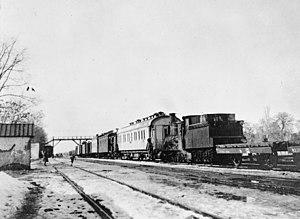
Le gouvernement transcaspien était une coalition menée par des mencheviks et des socialistes révolutionnaires fondée par les cheminots du Chemin de fer transcaspien en 1918. Il était basé à Achkhabad et a contrôlé une grande partie de l'actuel Turkménistan dans le contexte de la guerre civile russe et de la fin de la Première Guerre mondiale où le Royaume-Uni cherche à limiter l'influence des empires allemand et ottoman dans la région.